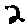
Label: 2